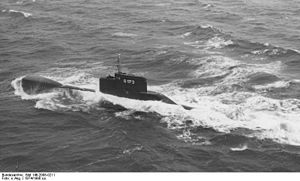
206-klassen
FGS U24 (S173) under sejlads på overfladen
FGS U24 (S173) under sejlads på overfladen
206-klassen var en klasse af ubåde der fra 1969 blevet bygget til Deutsche Marine og blev taget i brug i løbet af 1970'erne og er fra 1998 løbende blevet udfaset til fordel for den nyere og yderst moderne 212A-klasse. 5 enheder skulle have været solgt til Indonesien, men handelen gik ikke igennem og de berørte enheder blev i stedet hugget op.